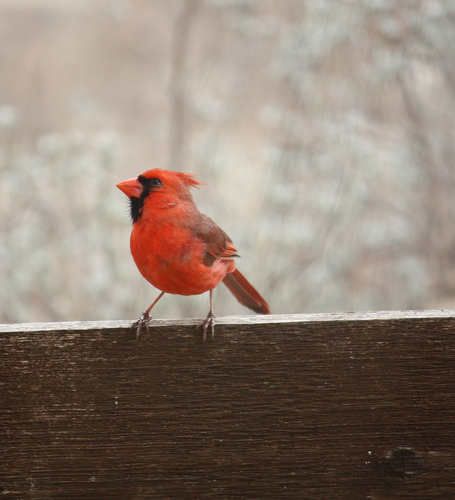
a red bird with a red beak and a black face.
this is a small red bird with black around its superciliary and throat.
this red bird has a red bill and a black mask from throat to superciliary.
little red bird with a black throat and cheek patch. small pointy red bill.
this bird is small, all red, and a black patch around the bill.
this small, colorful red song bird has bright red feathers, a black face, and strong coral or red beaks.
this particular bird has a belly that is red and has a red beak
this bird is red with black and has a very short beak.
this brightly colored red bird has a black throat and superciliary, as well as a wider orange-red bill.
this particular bird has a belly that is red and orange
Species: Cardinal